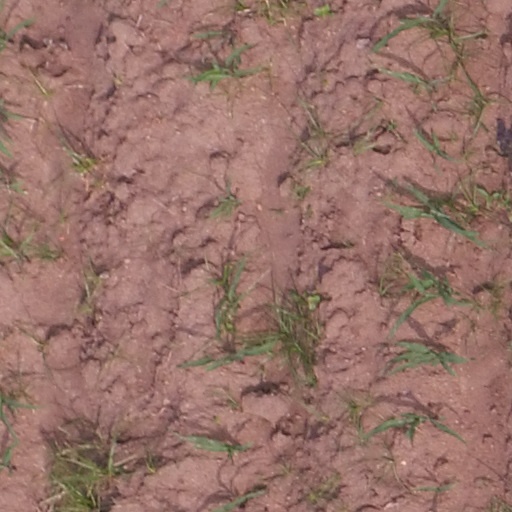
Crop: maize; corn